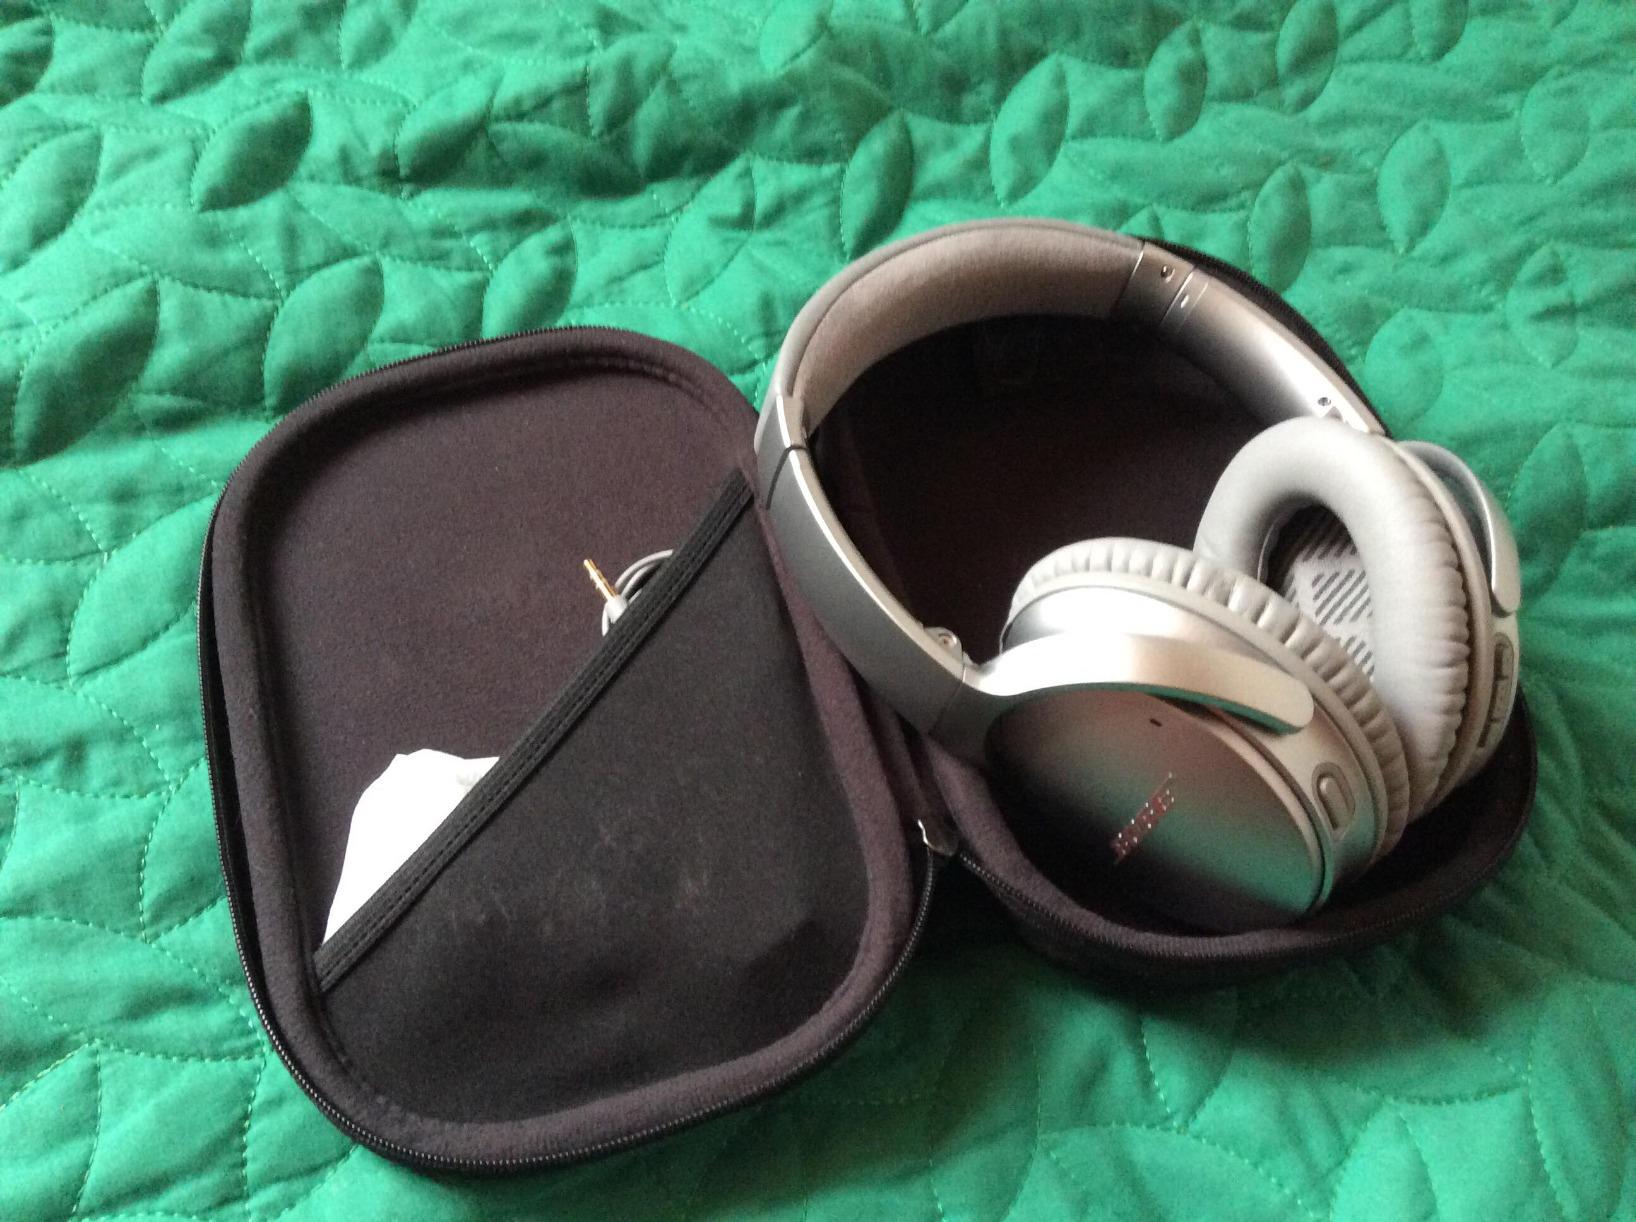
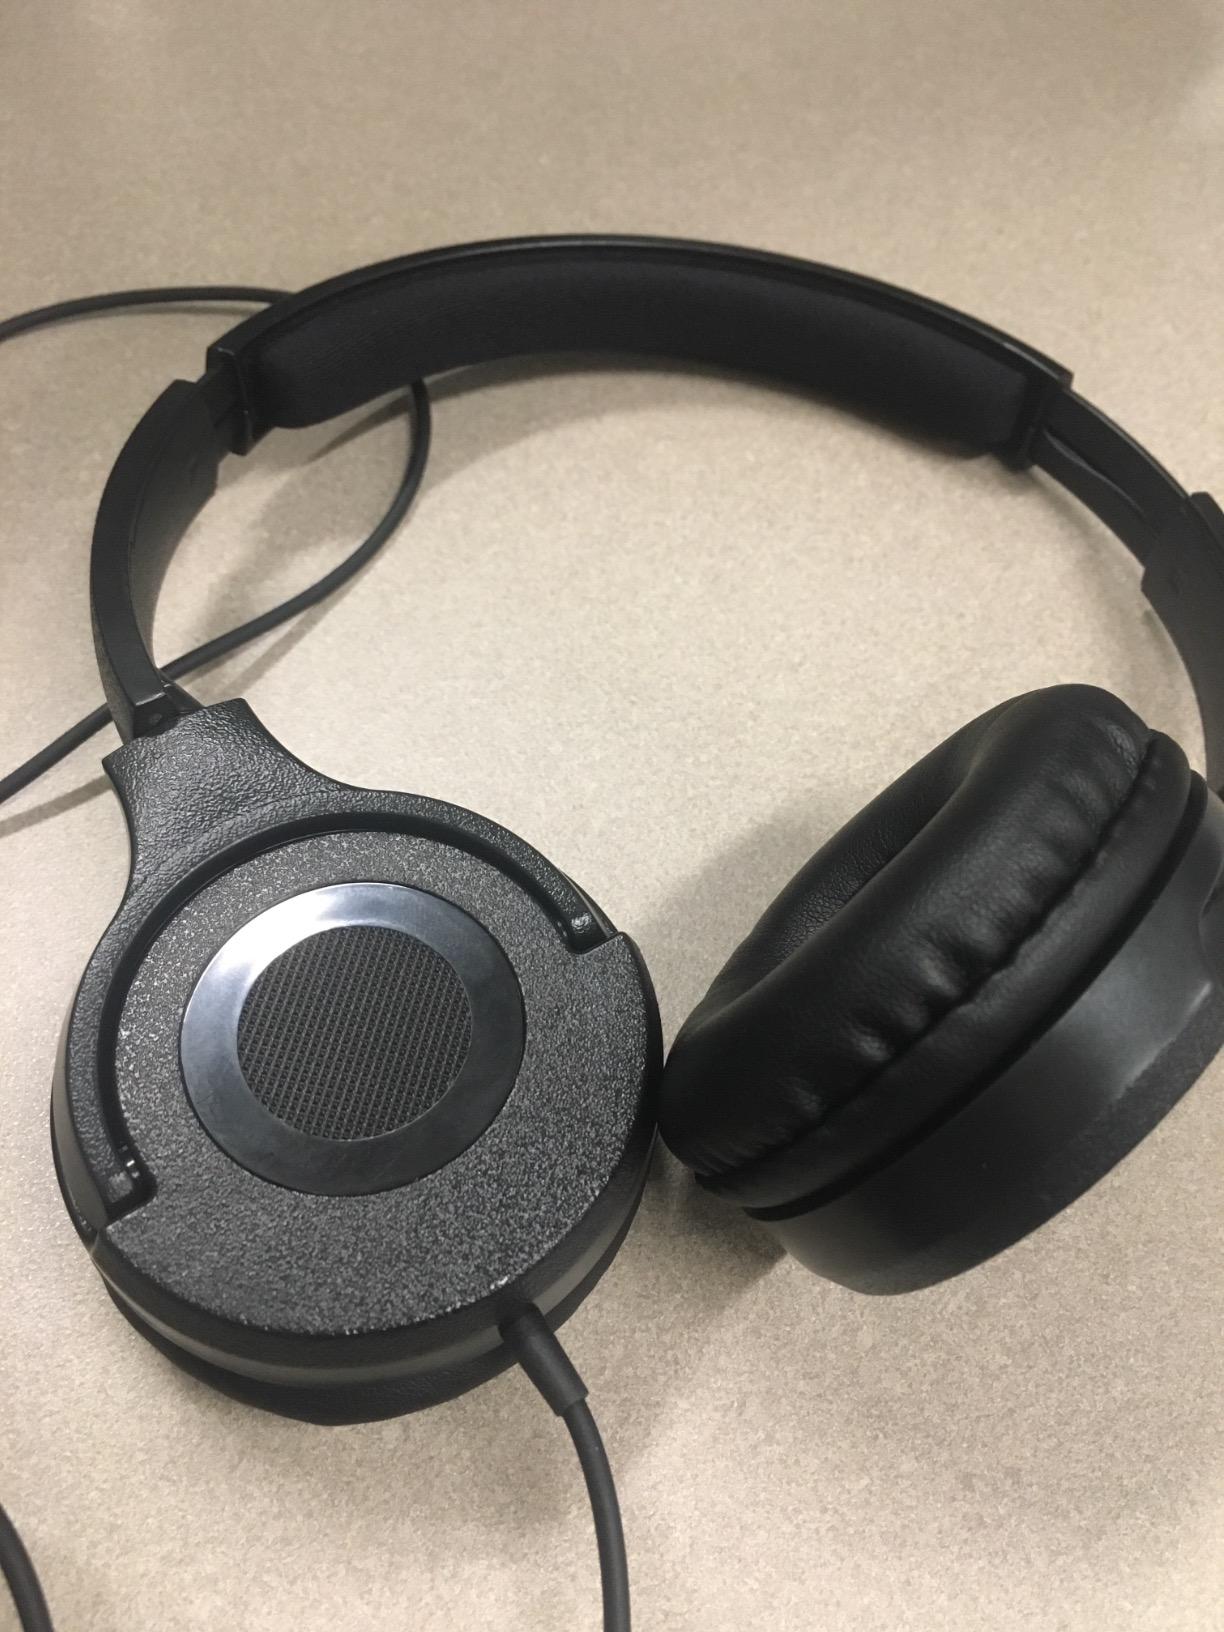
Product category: headphones
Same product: no